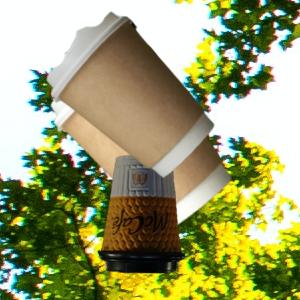
Label: cups